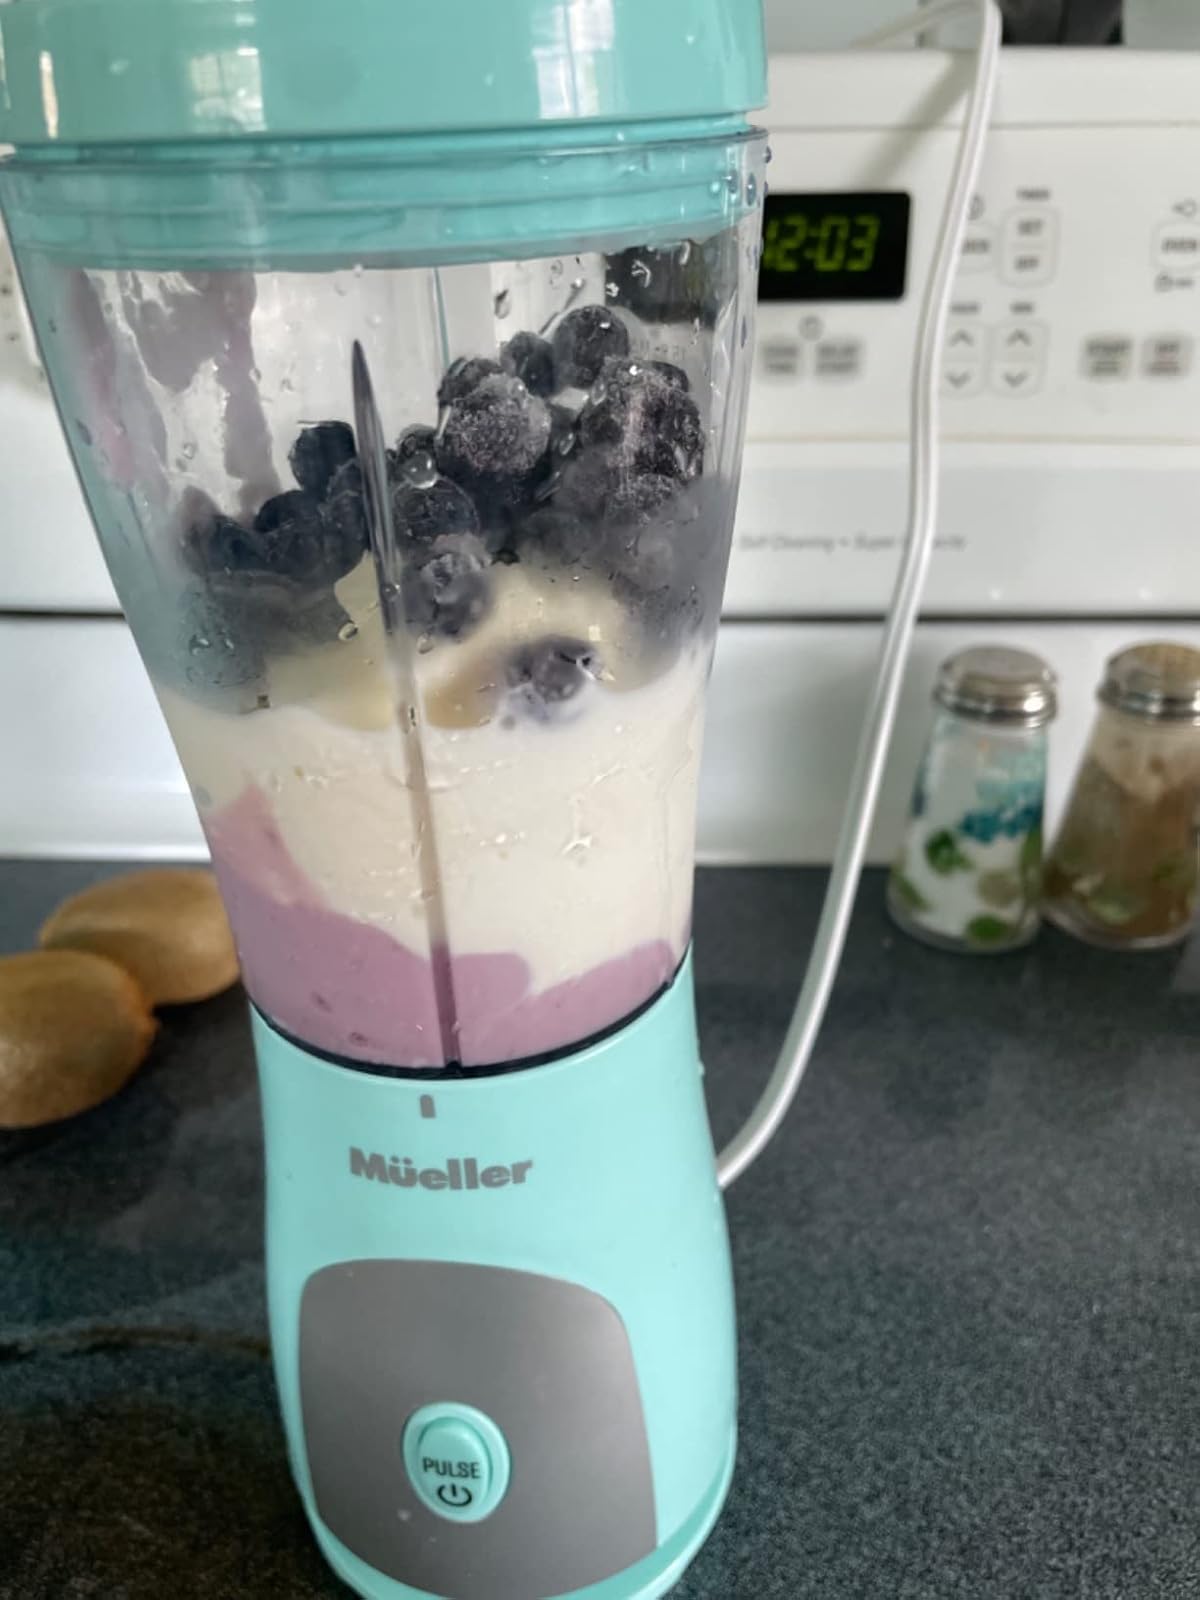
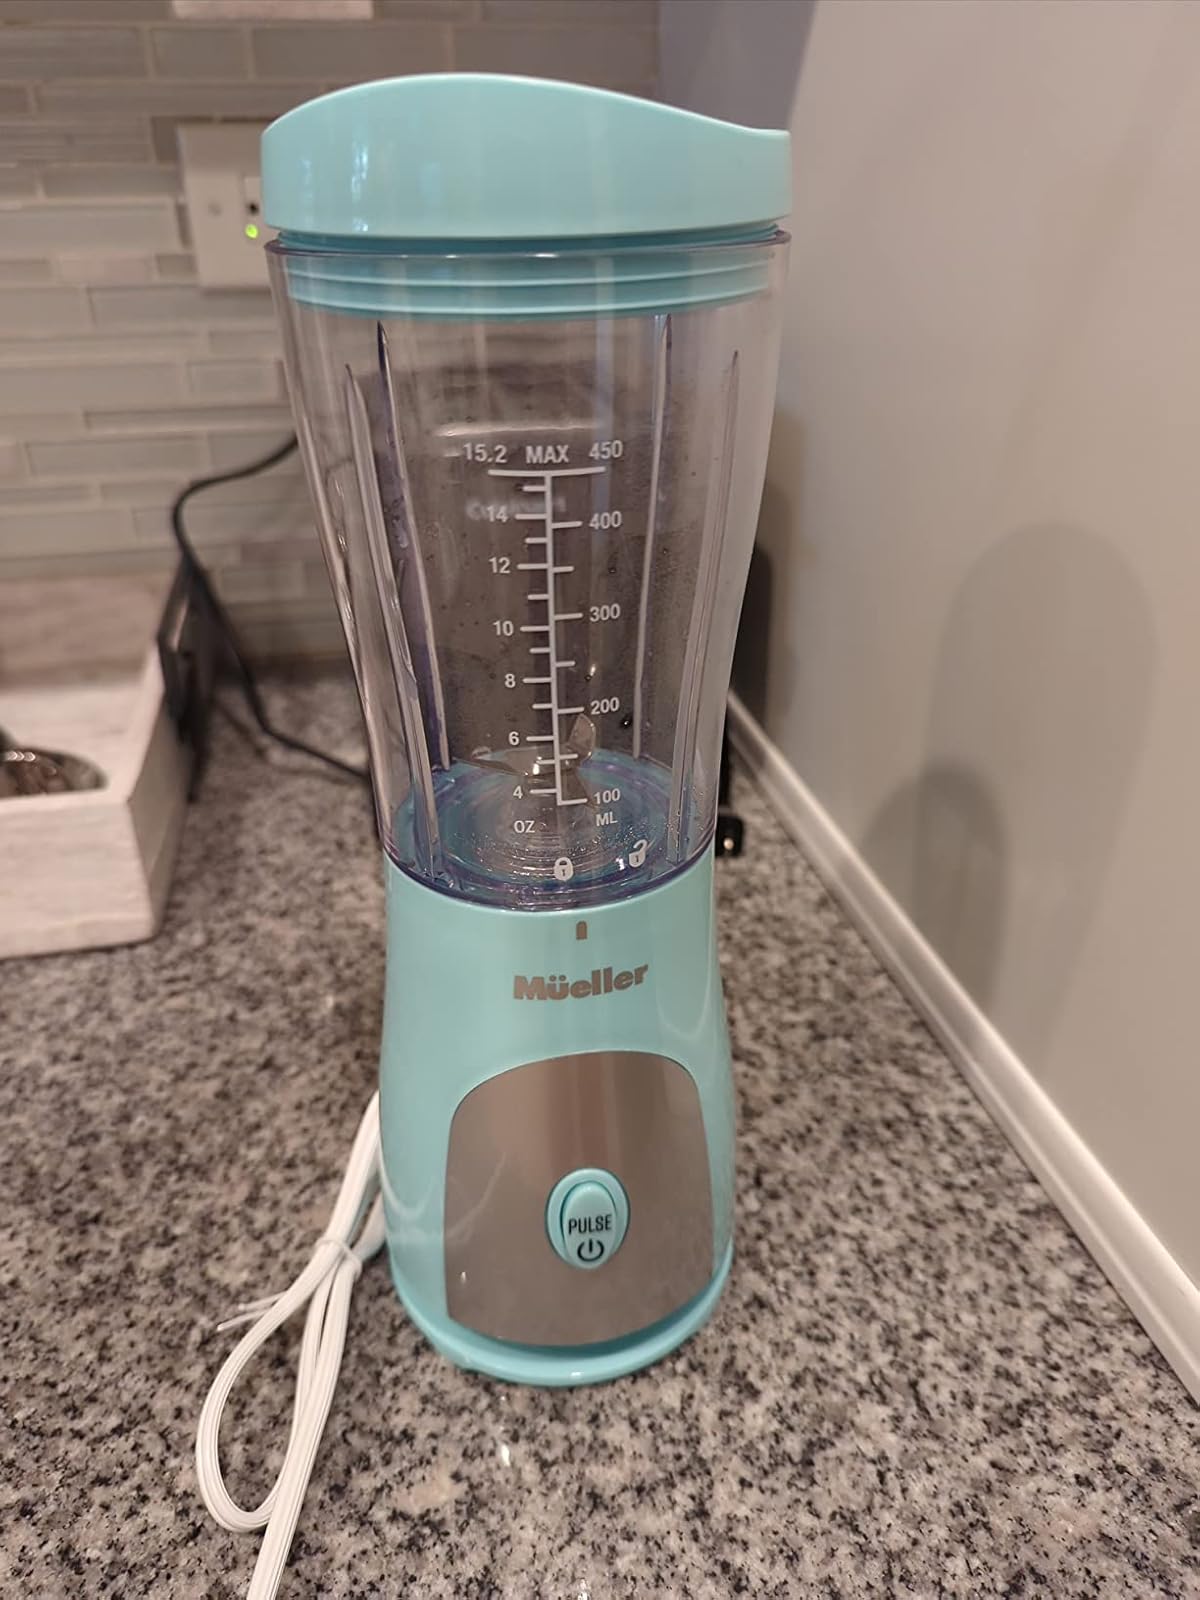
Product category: items_blender
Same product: yes